Forestry in the United Kingdom

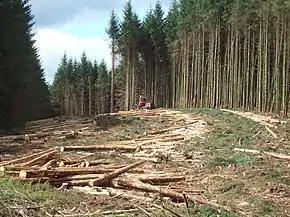
Timber harvesting in Kielder Forest, Northumberland, England

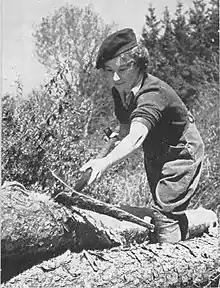
A member of the Women's Timber Corps in the Second World War

The United Kingdom, being in the British Isles, is ideal for tree growth, thanks to its mild winters, plentiful rainfall, fertile soil and hill-sheltered topography. In the absence of people, much of Great Britain would be covered with mature oaks as well as savannah-type of plains, except for Scotland. Although conditions for forestry are good, trees face threats from fungi, parasites and pests. Nowadays, about 13% of Britain's land surface is wooded. European countries average 39%, but this varies widely from 1% (Malta) to 66% (Finland). As of 2021, government plans call for 30,000 hectares to be reforested each year. Efforts to reach these targets have attracted criticism for planting non-native trees, or trees that are out of place for their surroundings, leading to ecological changes.